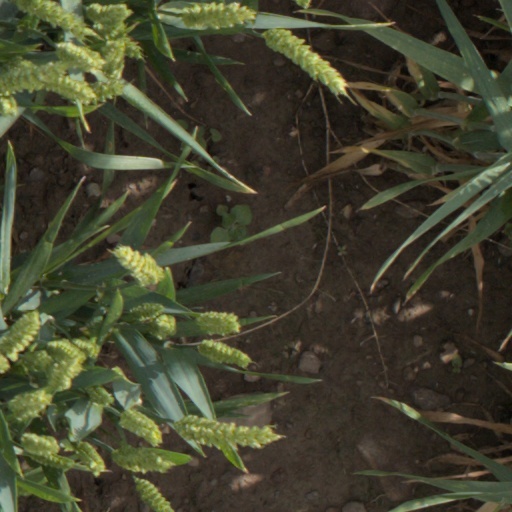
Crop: wheat